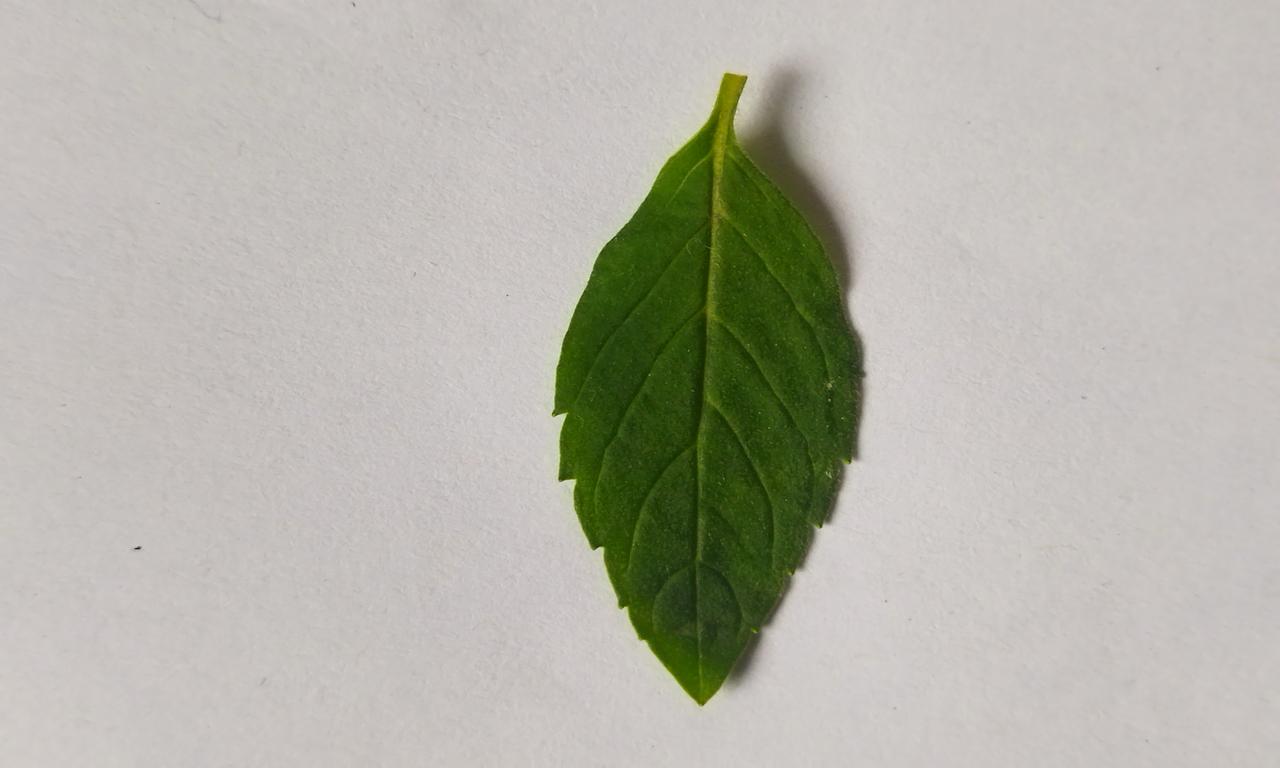
Label: Fresh